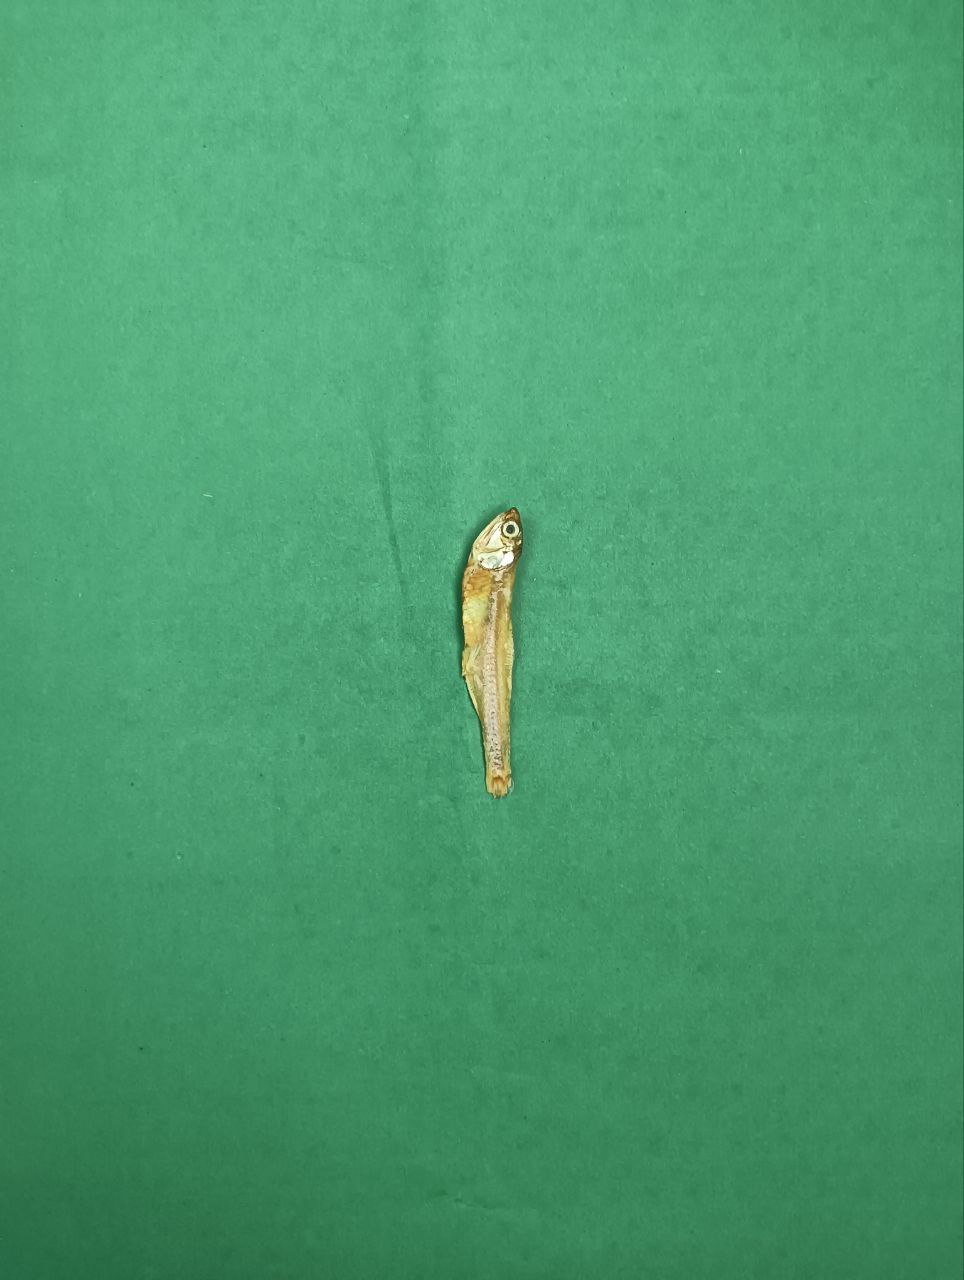
Species: narkeli